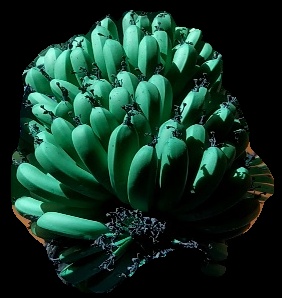
Variety: pachbale
Grade: grade1